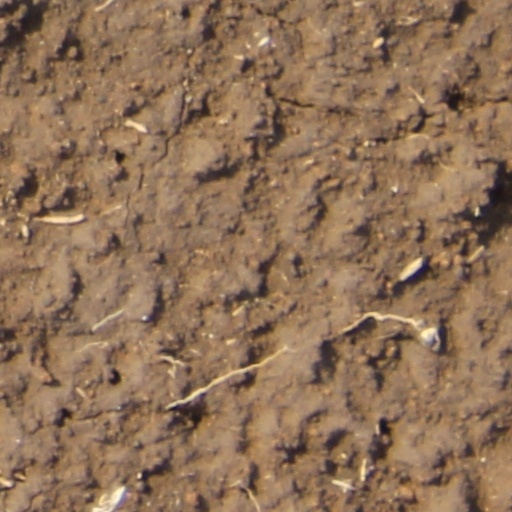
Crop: wheat